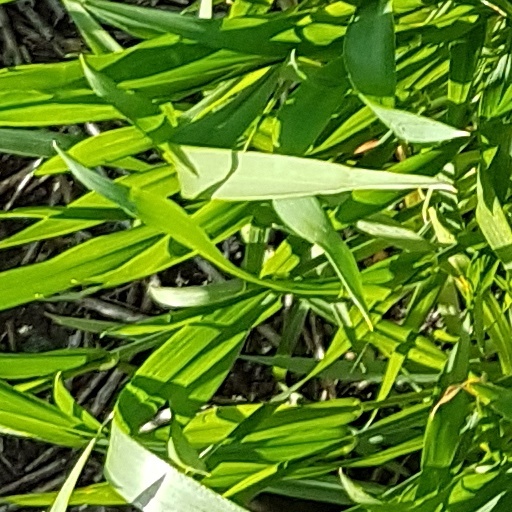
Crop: wheat